Helena Almeida

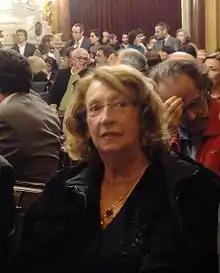
Helena Almeida in 2012

Helena Almeida (11 April 1934 – 25 September 2018) was a Portuguese artist known for her work in photography, performance art, body art, painting and drawing.